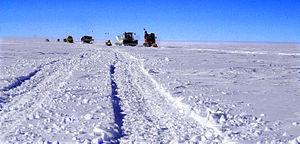
L'autoroute du pôle Sud est une route de glace en Antarctique qui relie la station côtière de McMurdo à la base antarctique Amundsen-Scott au pôle Sud. La construction de celle-ci a commencé en 2003 et s'est achevée au début de l'année 2006.
Les routes de glace, invariablement appelées ponts de glace, sont fabriquées par l'homme à partir de surfaces aquatiques congelées l'hiver à la surface des baies, rivières, lacs, mers et océans ou dans l'extrême nord. Elles relient la terre ferme, sur des cours d'eau gelés, portages et sur des routes d'hiver, et elles sont généralement refaites chaque hiver. Les routes de glace permettent un transport temporaire pour les zones sans accès routier permanent. Pour certaines régions isolées du nord du Canada, de l'Alaska, du nord de la Scandinavie et de la Russie, elles réduisent le coût des matériaux qui, autrement, serait plus élevé du fait du transport par bateau ou par avion, et permettent le déplacement d'objets volumineux ou lourds pour lesquels le transport aérien est impraticable ou cher.